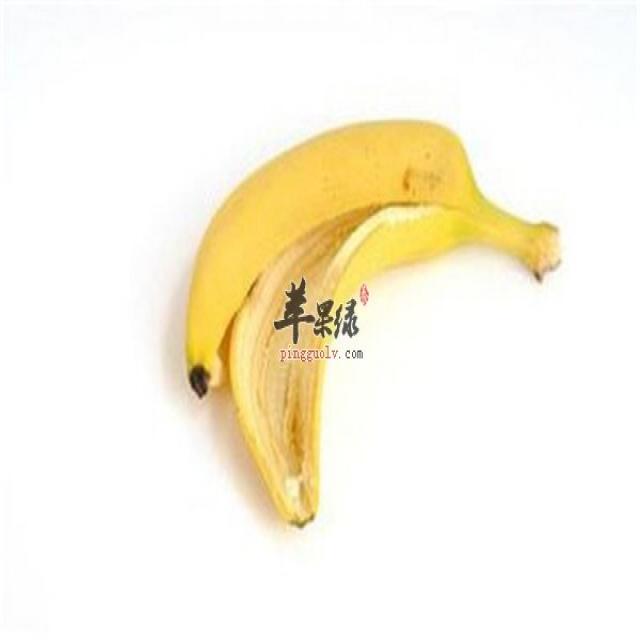
Label: bananas